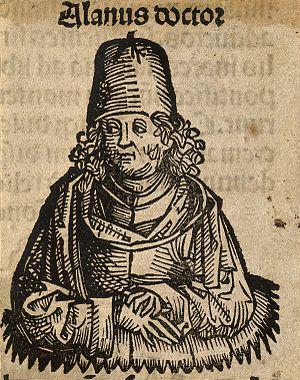
Alain de Lille, ou Alain de L'Isle, né probablement en 1116 ou 1117 à Lille et mort entre le 14 avril 1202 et le 5 avril 1203 à l'abbaye de Cîteaux, est un théologien français, aussi connu comme poète.